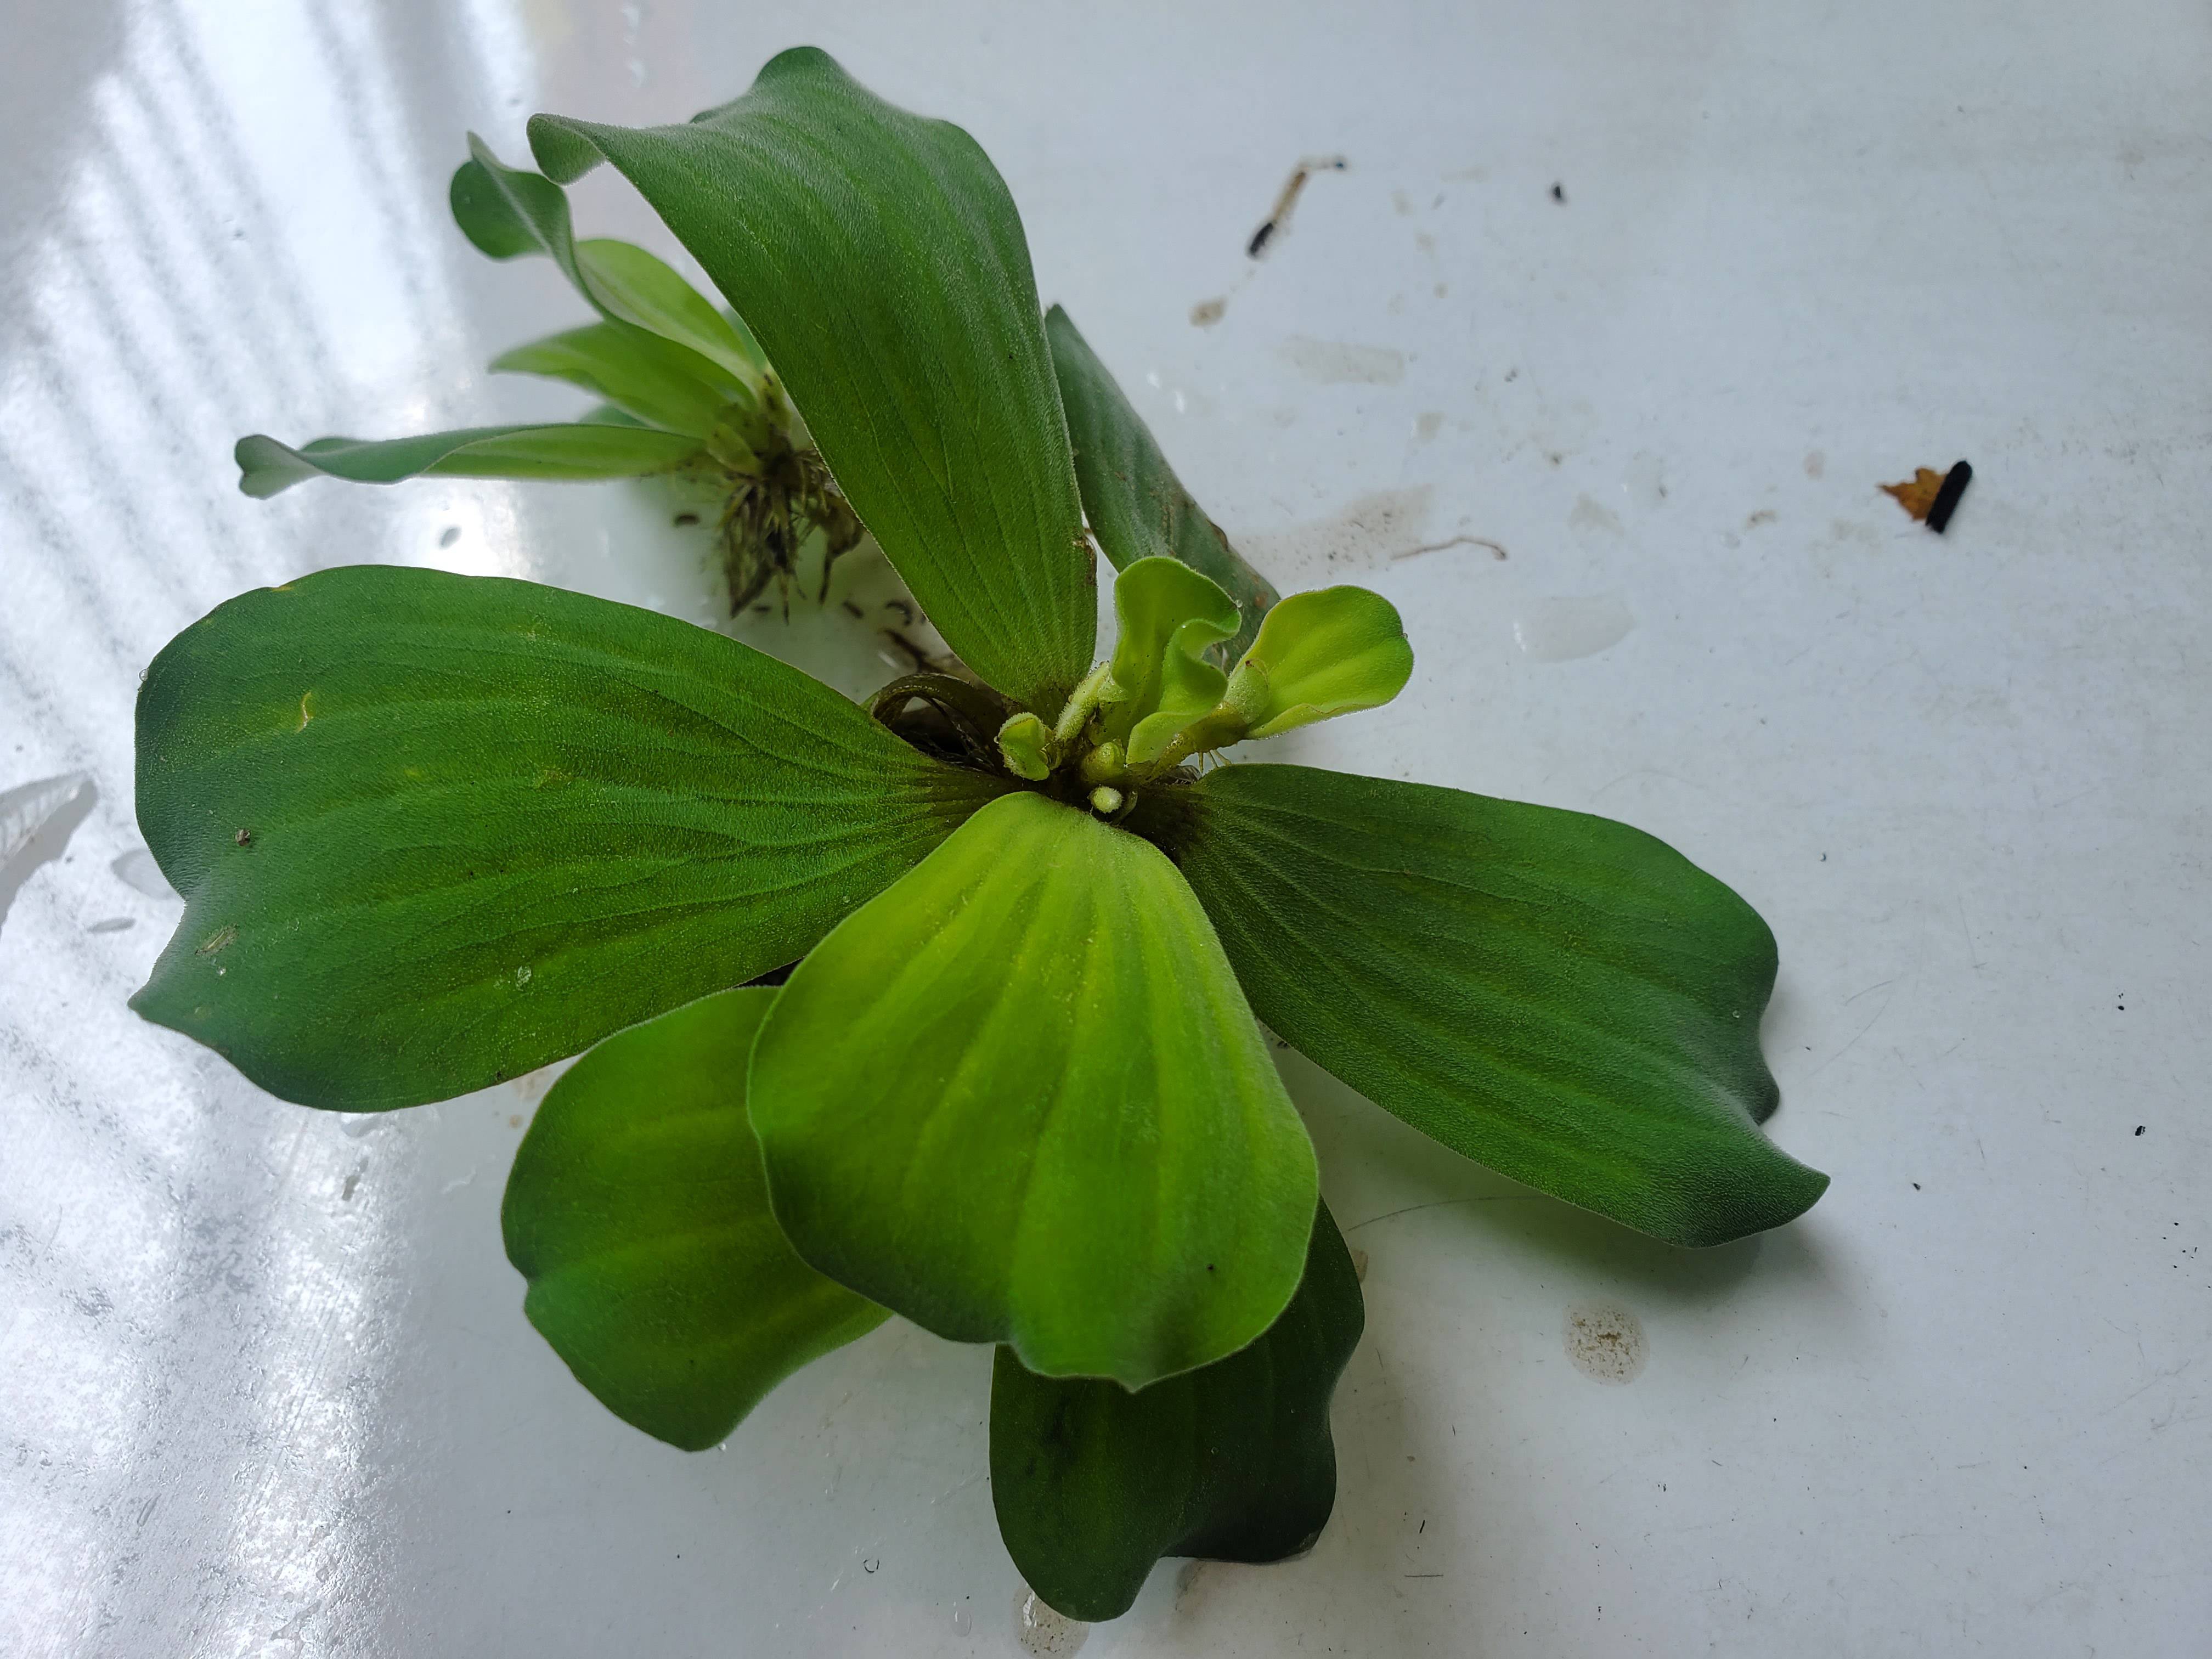
Species: Water Lettuce (Pistia stratiotes)